2018 12 Hours of Sebring

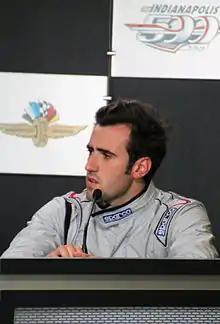
Tristan Vautier "(pictured in 2015)" took the overall pole position for Spirit of Daytona Racing.

Friday afternoon's 65-minute qualifying session was divided into three groups. All three categories had 15-minute individual sessions, and regulations stipulated teams to nominate a single driver to qualify their cars. The competitors' fastest lap times determined the starting order with the grid arranged to put the Prototype and GTLM cars ahead of all GTD entries.